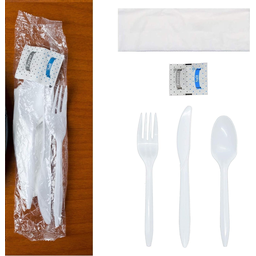
Label: plastic